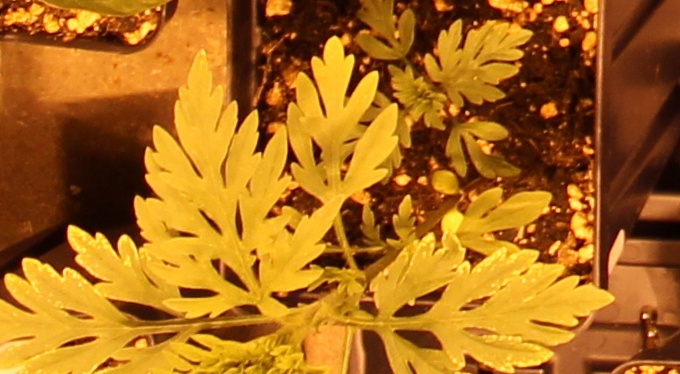
Label: Ragweed